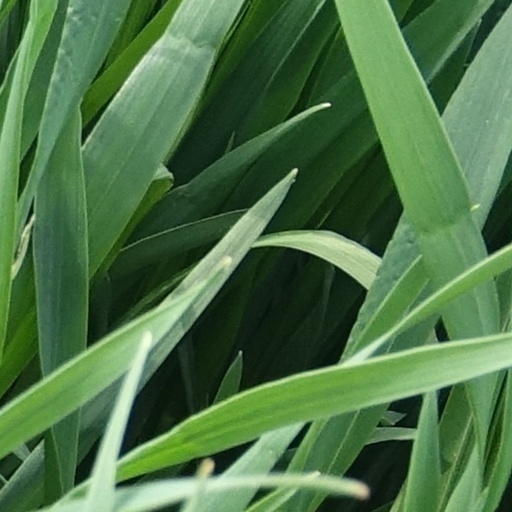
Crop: wheat